Hooded visorbearer

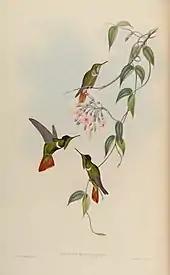
Hooded visorbearer (lithography by Henry Constantine Richter (1821–1902) based on a drawing by John Gould (1804–1881))

Rene Primevere Lesson first described the hooded visorbearer for science in 1838, using a specimen collected in Bahia, Brazil. He named it "Ornismya lumachella". Five years later, Lesson moved it and four other species to his newly created genus "Amazilis". John Gould moved it again in 1849, when he created the genus "Augastes" for this species and the hyacinth visorbearer, another east Brazilian endemic. There are no subspecies. DNA studies have shown that the two "Augastes" hummingbirds are sister species, and that the genus is most closely related to Geoffroy's daggerbill.